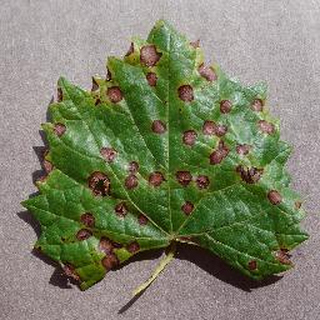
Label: grape_black_rot